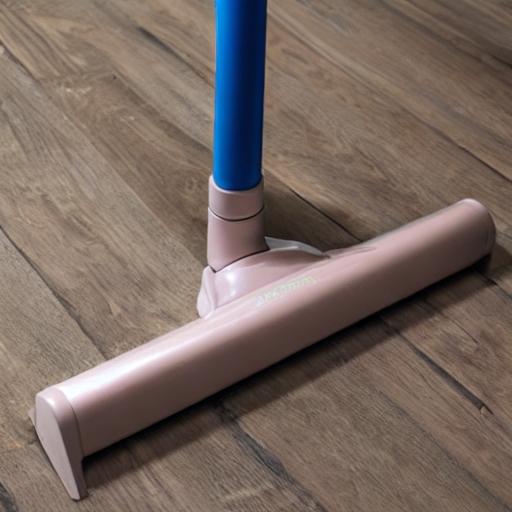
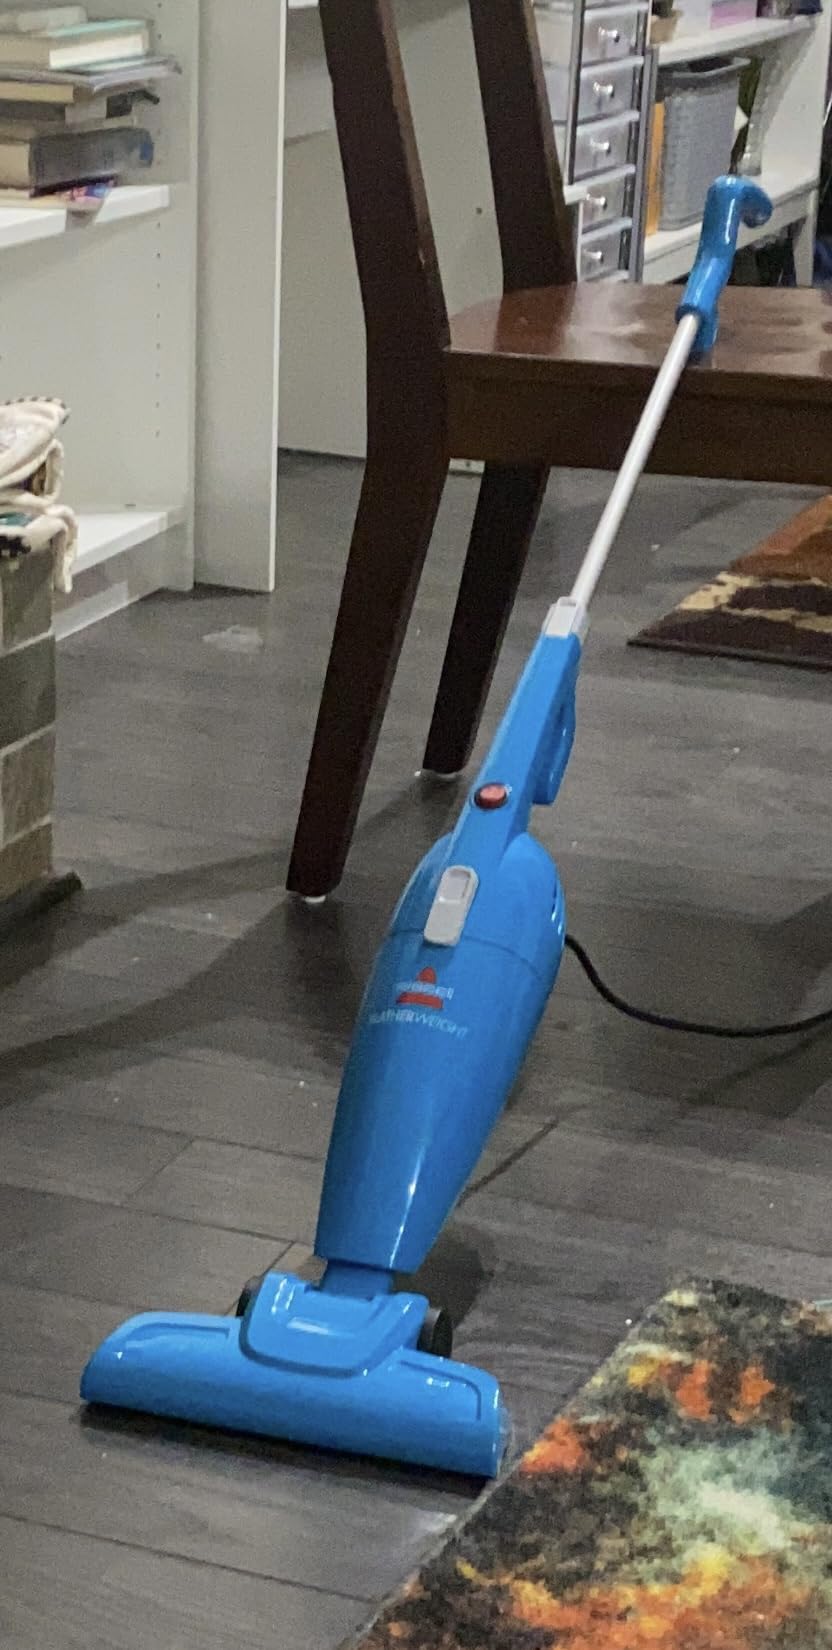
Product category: items_vacuum
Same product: no